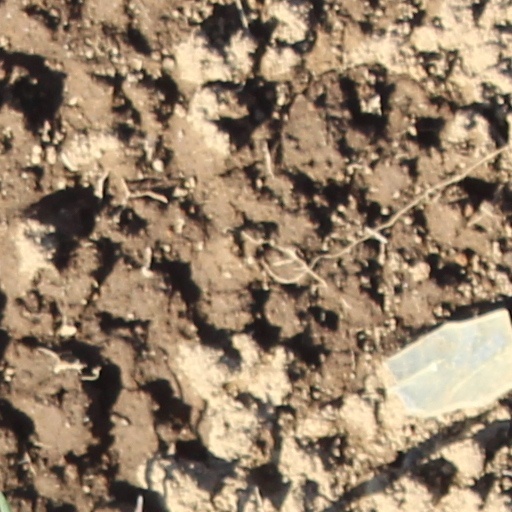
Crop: wheat